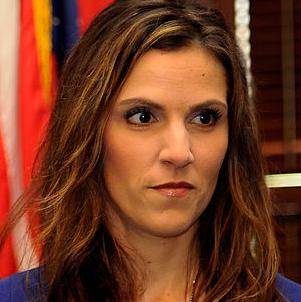
Age: 38